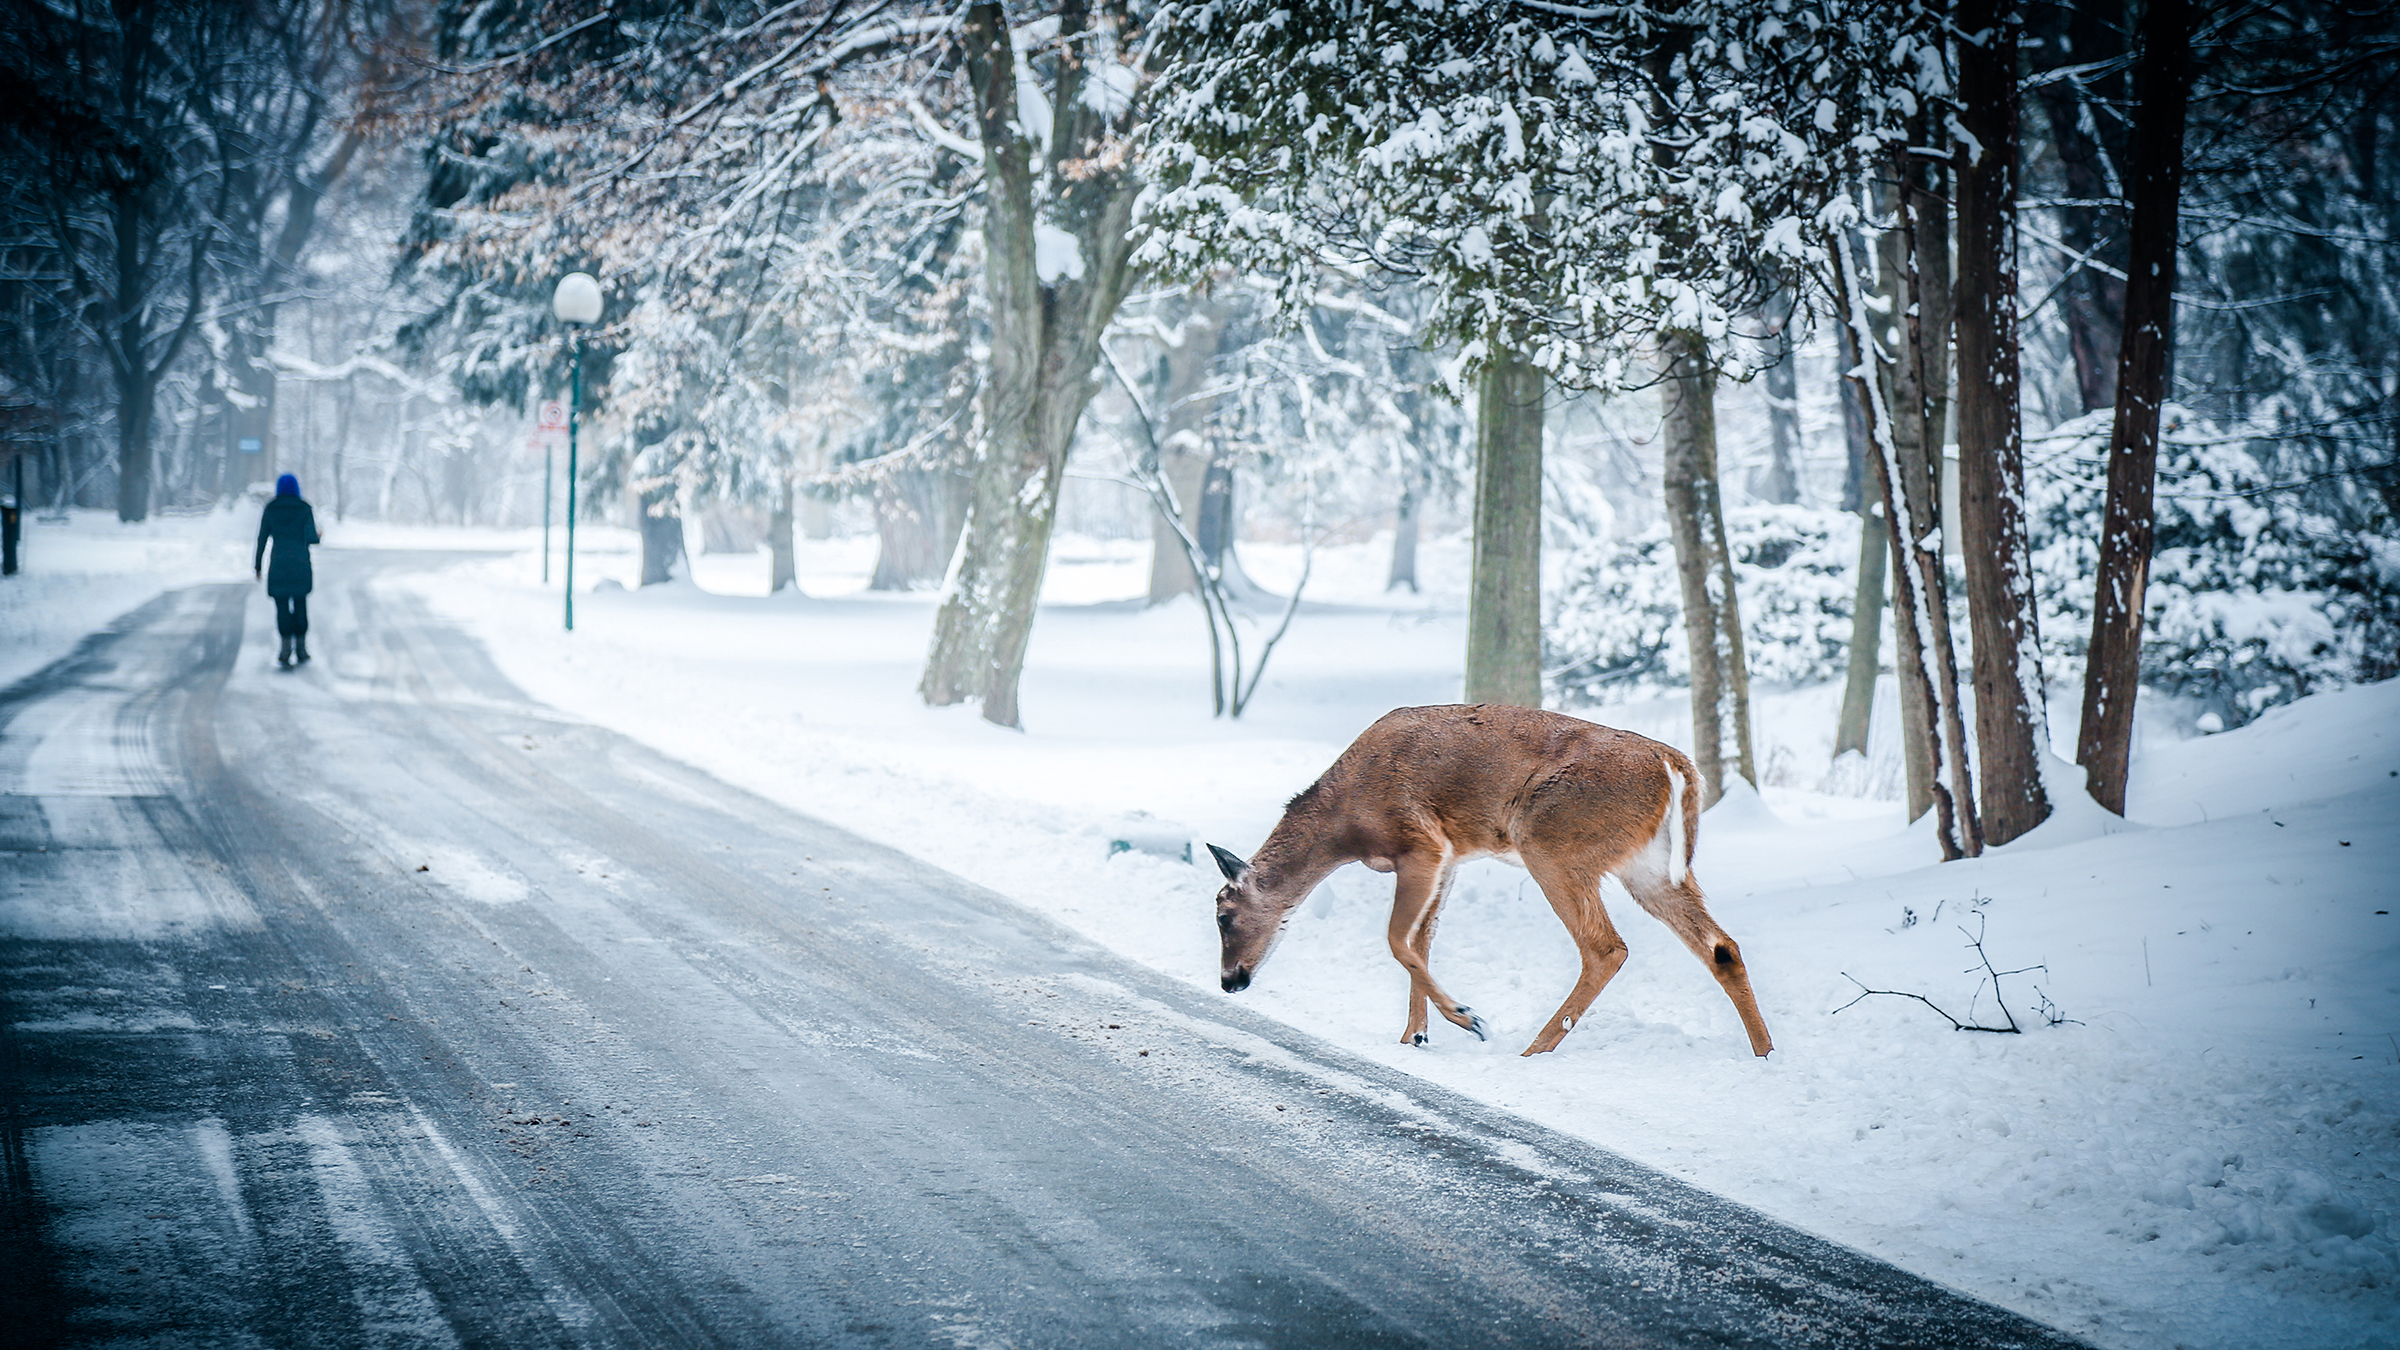
tree, snow, winter, road, street, frost, animal, deer, weather, season, blizzard, freezing, winter storm